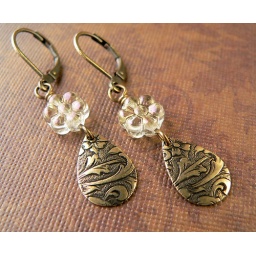
Floral-patterned brass drops, Czech glass flowers in pale topaz AB.